Royal Pump Room, Harrogate

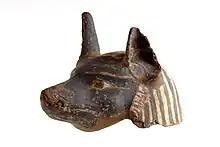
Anubis Mask from Harrogate – left three quarter profile – HARGM10686 02

There is a regular programme of special exhibitions. These make use of the core council-owned collection and loaned items. In 2014, a Great War centenary exhibition was held which featured numerous artefacts and personal memorabilia belonging to local people who served in the conflict. In late 2013, the Royal Pump Room displayed some of the costumes from ITV's period drama "Downton Abbey". The exhibition, which ran from October to December 2013, proved to be an outstanding success.